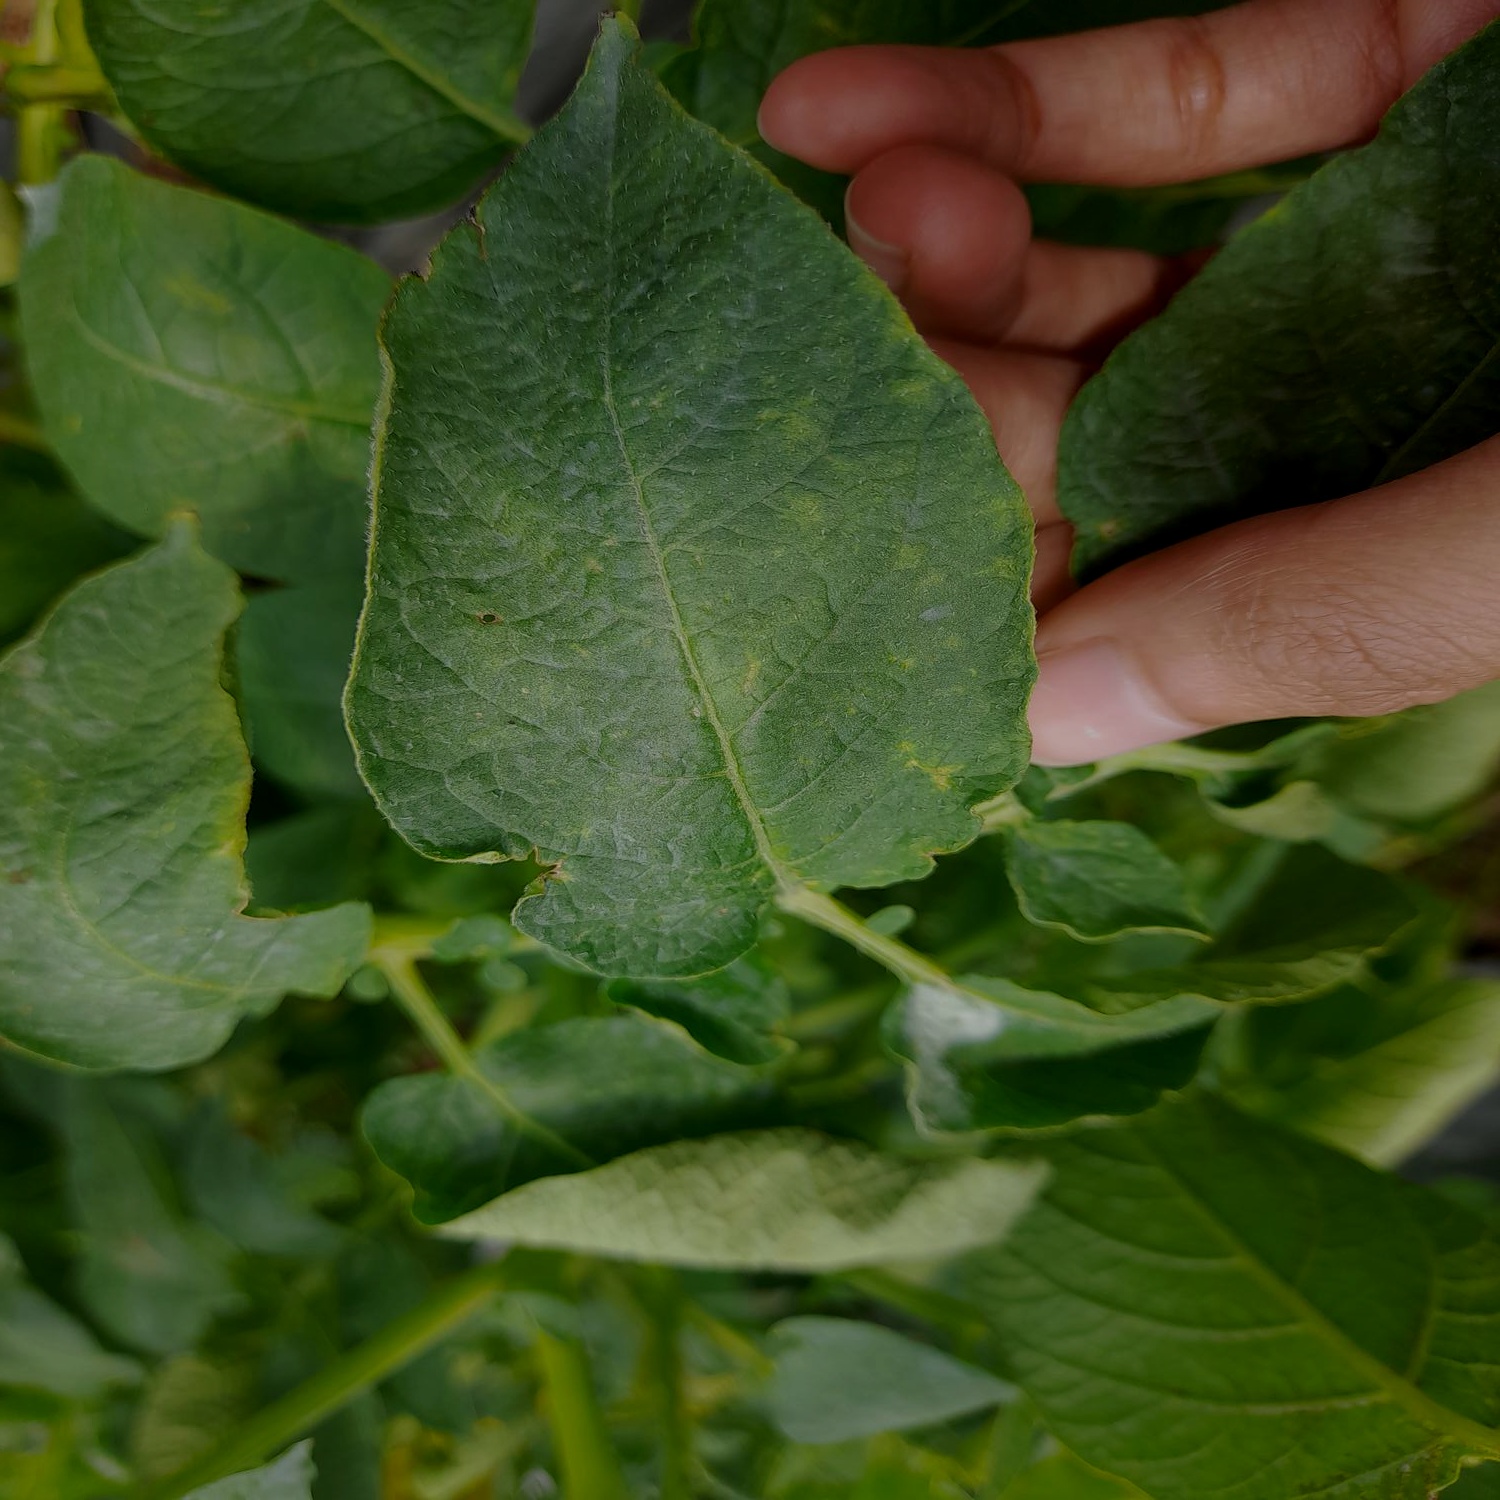
Etiqueta: Virus